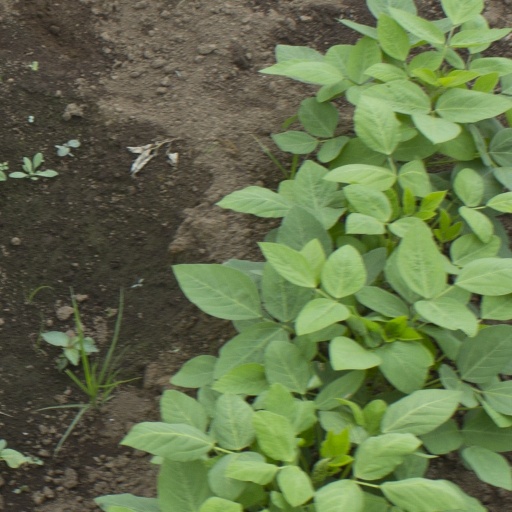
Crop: soybean